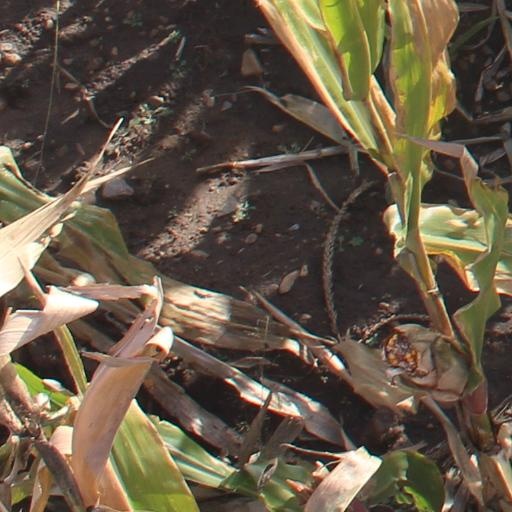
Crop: maize; corn